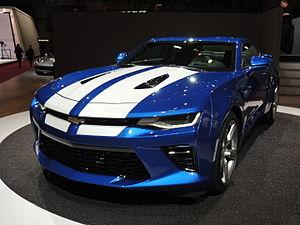
Chevrolet salon auto genève 2016
Les Le Mans stripes, sont un motif de peinture appliqués aux voitures de course. Egalement appelées Cunningham racing stripes, son origine provient des nombreuses victoires obtenues dans les années 1950 par l'écurie de Briggs Cunningham, ses voitures arborant des rayures longitudinales bleues sur fond blanc. Ces couleurs sont considérées comme les couleurs nationales des États-Unis et seront reprises par Shelby.